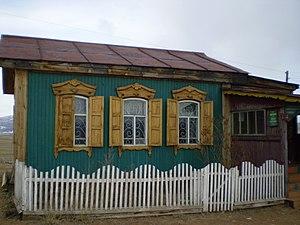
Les Plus Beaux Villages de Russie est une association privée, créée en août 2014 et qui s'inspire de l'association Les Plus Beaux Villages de France.